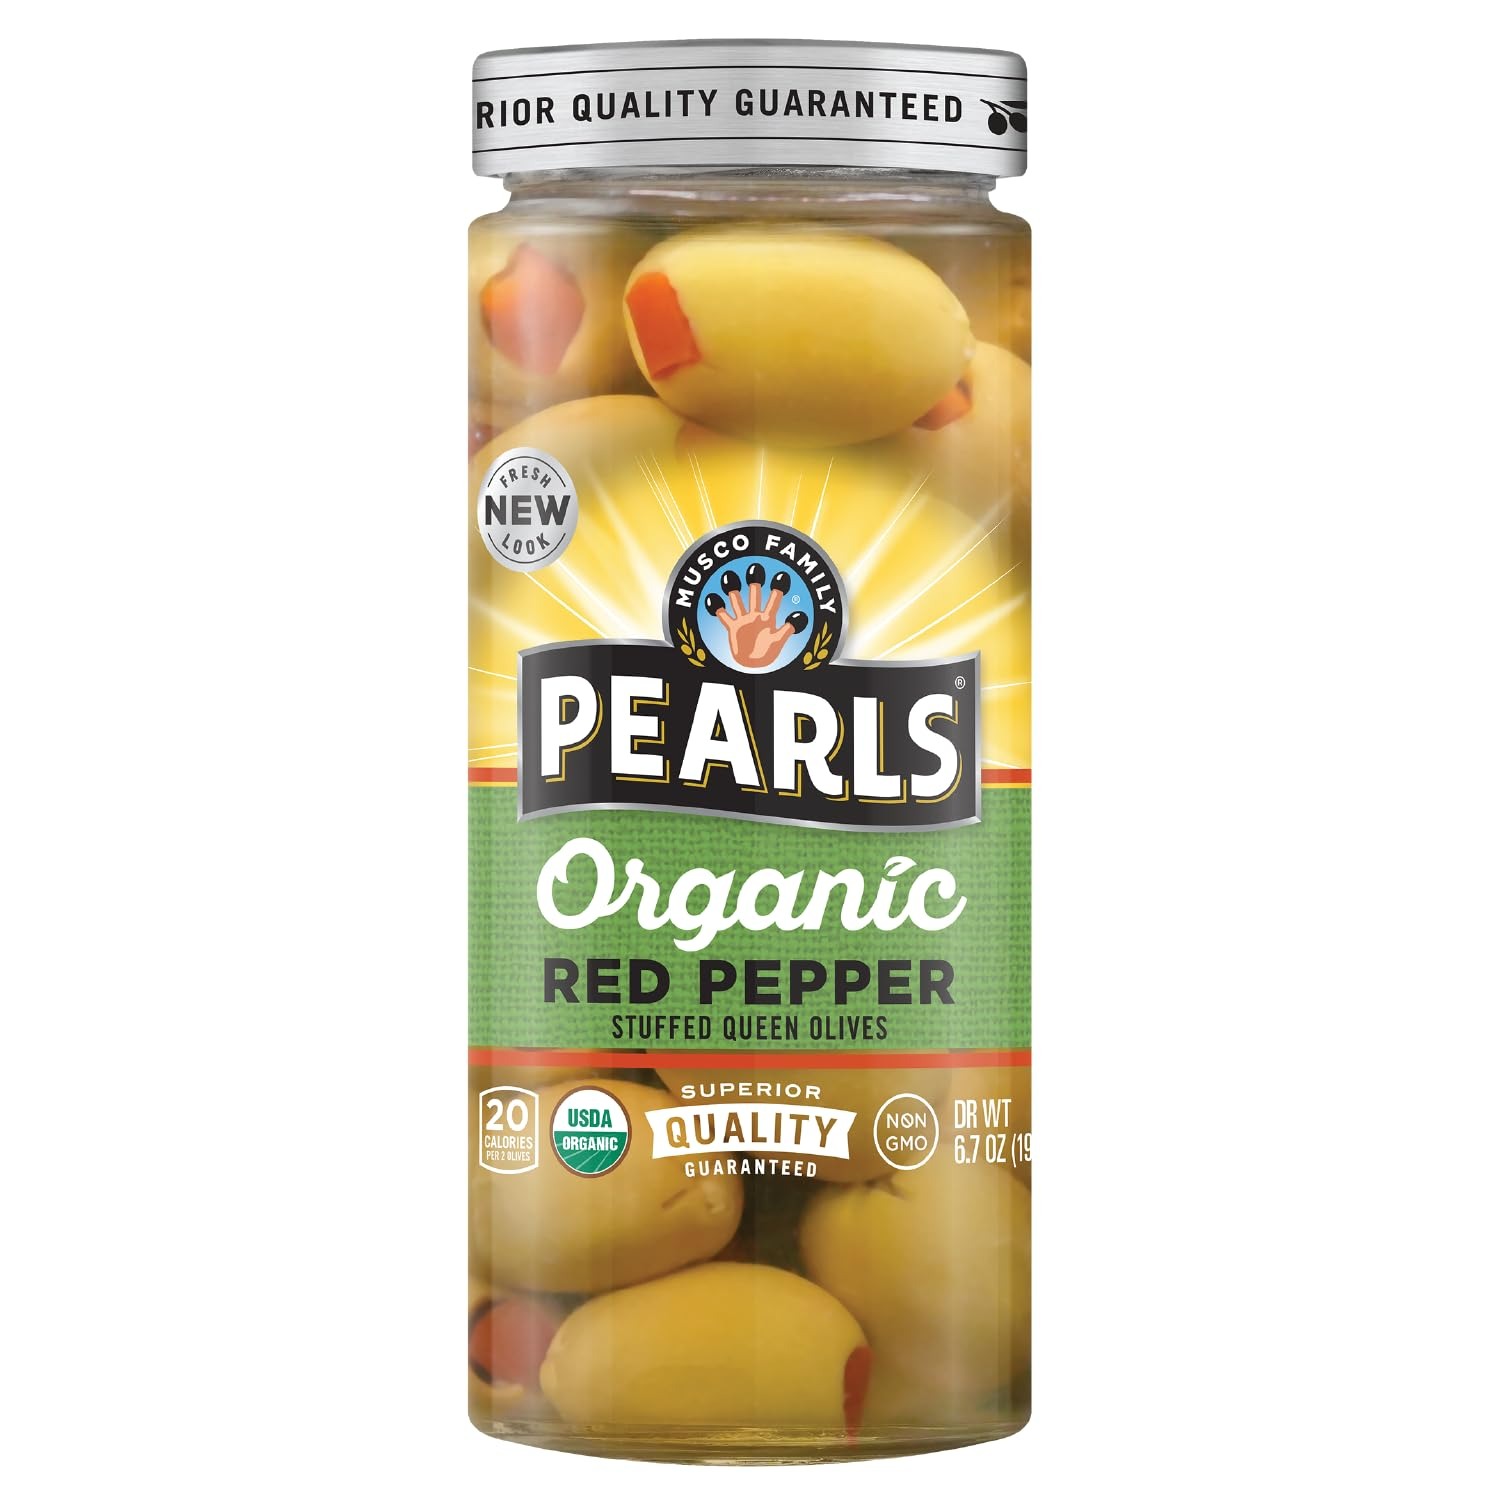
Item Name: Pearls Specialties, Organic Red Pepper Stuffed Green Olives, Pack of 6, 6.7 oz Jars
Bullet Point 1: 6 Jars: Pack of 6, 6.7oz jars of Pearls Organic Red Pepper Stuffed Queen Olives
Bullet Point 2: America's favorite olives are grown in the world's finest orchards and picked at the peak of freshness
Bullet Point 3: Grown in, packed in, and imported from Greece.
Bullet Point 4: Perfect ingredient to a fresh salad or a Mediterranean pasta family dinner.
Bullet Point 5: Organic, non-GMO, gluten-free, cholesterol-free and Kosher
Value: 40.2
Unit: Ounce

Price: 84.425